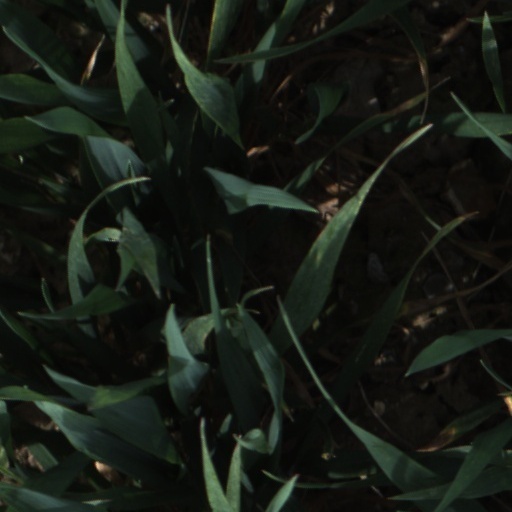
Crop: wheat